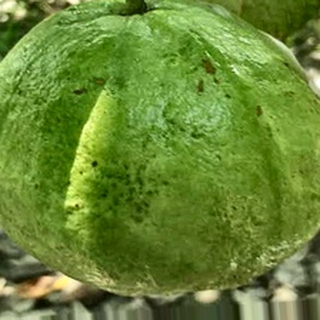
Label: healthy_guava